Martinsville station

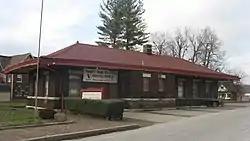
Martinsville Vandalia Depot, December 2011

Martinsville, also known as the Indianapolis and Vincennes Railroad Depot, is a historic train station located at Martinsville, Morgan County, Indiana. It was built by the Indianapolis and Vincennes Railroad in 1911, and is a one-story, rectangular, Bungalow/American Craftsman style brick building. It has a bellcast red clay tile hipped roof and measures 24 feet by 75 feet. Passenger service on the line ended in 1940, and the building was subsequently used as a freight depot. The building faces the Martinsville Sanitarium. The building housed the Martinsville Chamber of Commerce and currently houses the Martinsville Arts Council.